Eastern Michigan University

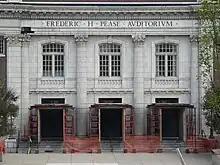
Frederic Henry Pease Auditorium under renovation

In 1959 the school became a university, gaining the title Eastern Michigan University after establishing the Graduate School (graduate classes had been offered for two decades, since 1939). Between 1959 and 1980 the College of Education, College of Arts and Sciences, the Graduate School, College of Business, College of Health and Human Services, and College of Technology (now GameAbove College of Engineering and Technology) were formally organized and established. In the early 1970s, international student exchange schemes were organized, including one with Coventry College of Education (later part of the University of Warwick) in Britain. In 2005, the Honors Program officially became the Eastern Michigan University Honors College.